Biological oxidizer

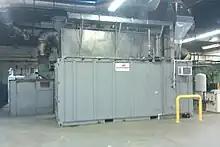
Advanced biological oxidizer for VOC and HAP removal

A biological oxidizer is a device that uses micro-organisms to treat wastewater and the volatile organic compounds produced by commercial and industrial operations. Biological oxidation devices convert biodegradable organic compounds into carbon dioxide and water. This is a natural occurring process which differs from traditional chemical and thermal oxidizing agents and methods. Some of the more commonly used micro-organisms are heterotrophic bacteria, which play an important role in biological degradation processes. Generally, these micro-organisms are rod shaped and facultative. Biological oxidizers provide a stable environment which allows bacteria to naturally oxidize and stabilize a large number of organics in a more efficient manner. Some of the emissions that may be treated biologically include: